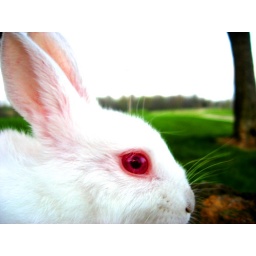
This shot took 2nd place in the local newspaper contest, in the animals category.